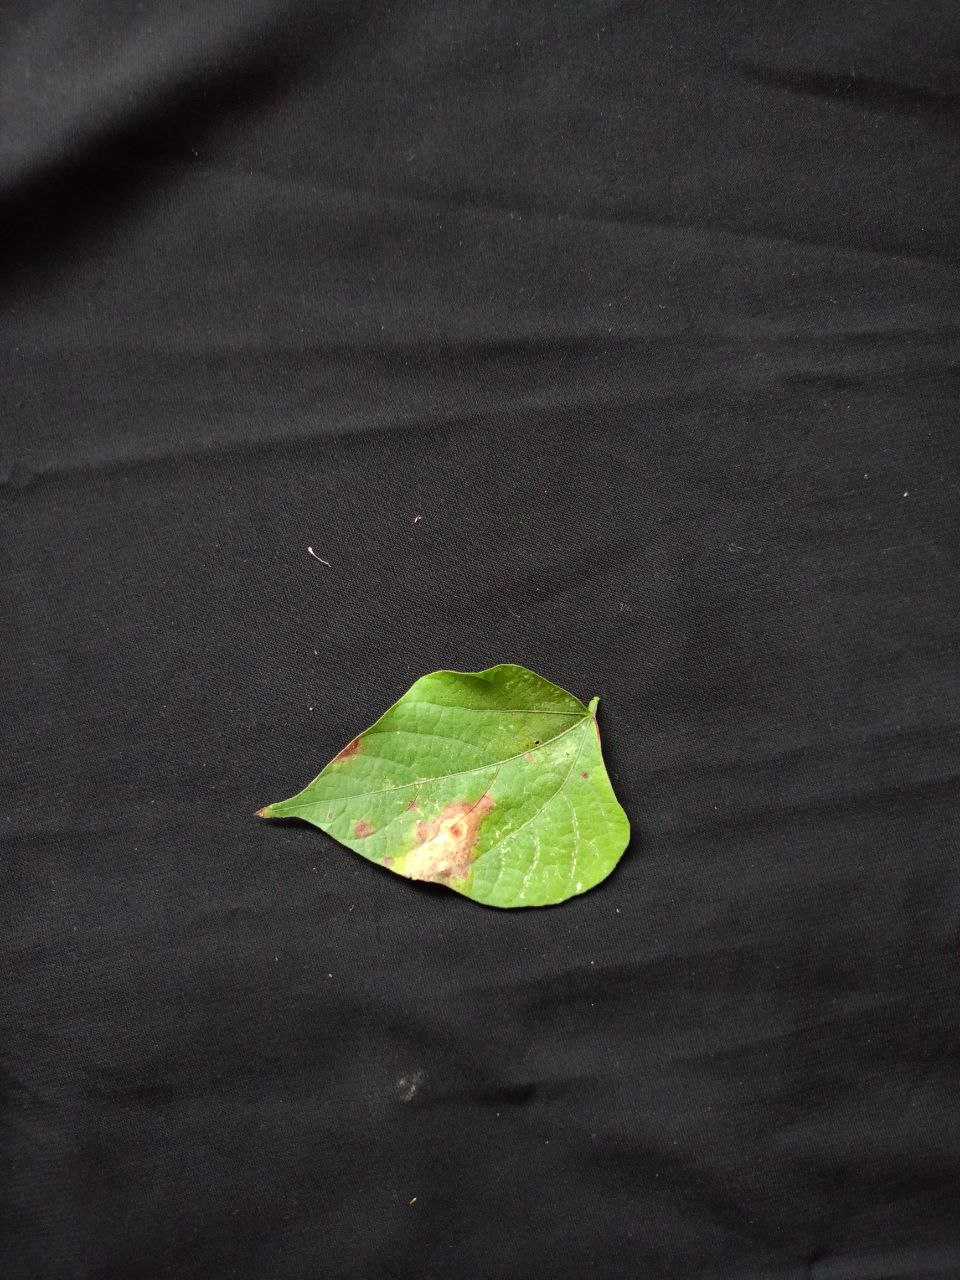
Crop: bean
Leaf condition: Blight